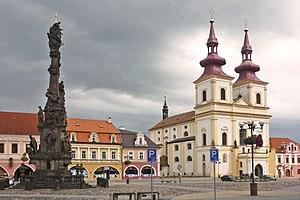
Kadaň est une ville du district de Chomutov, dans la région d'Ústí nad Labem, en Tchéquie. Sa population s'élevait à 18 015 habitants en 2018.